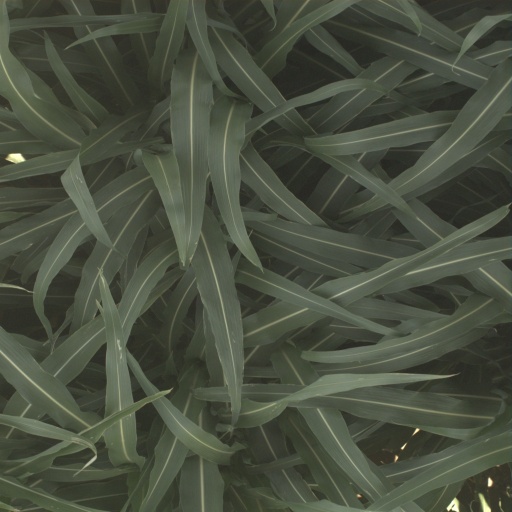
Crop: sorghum